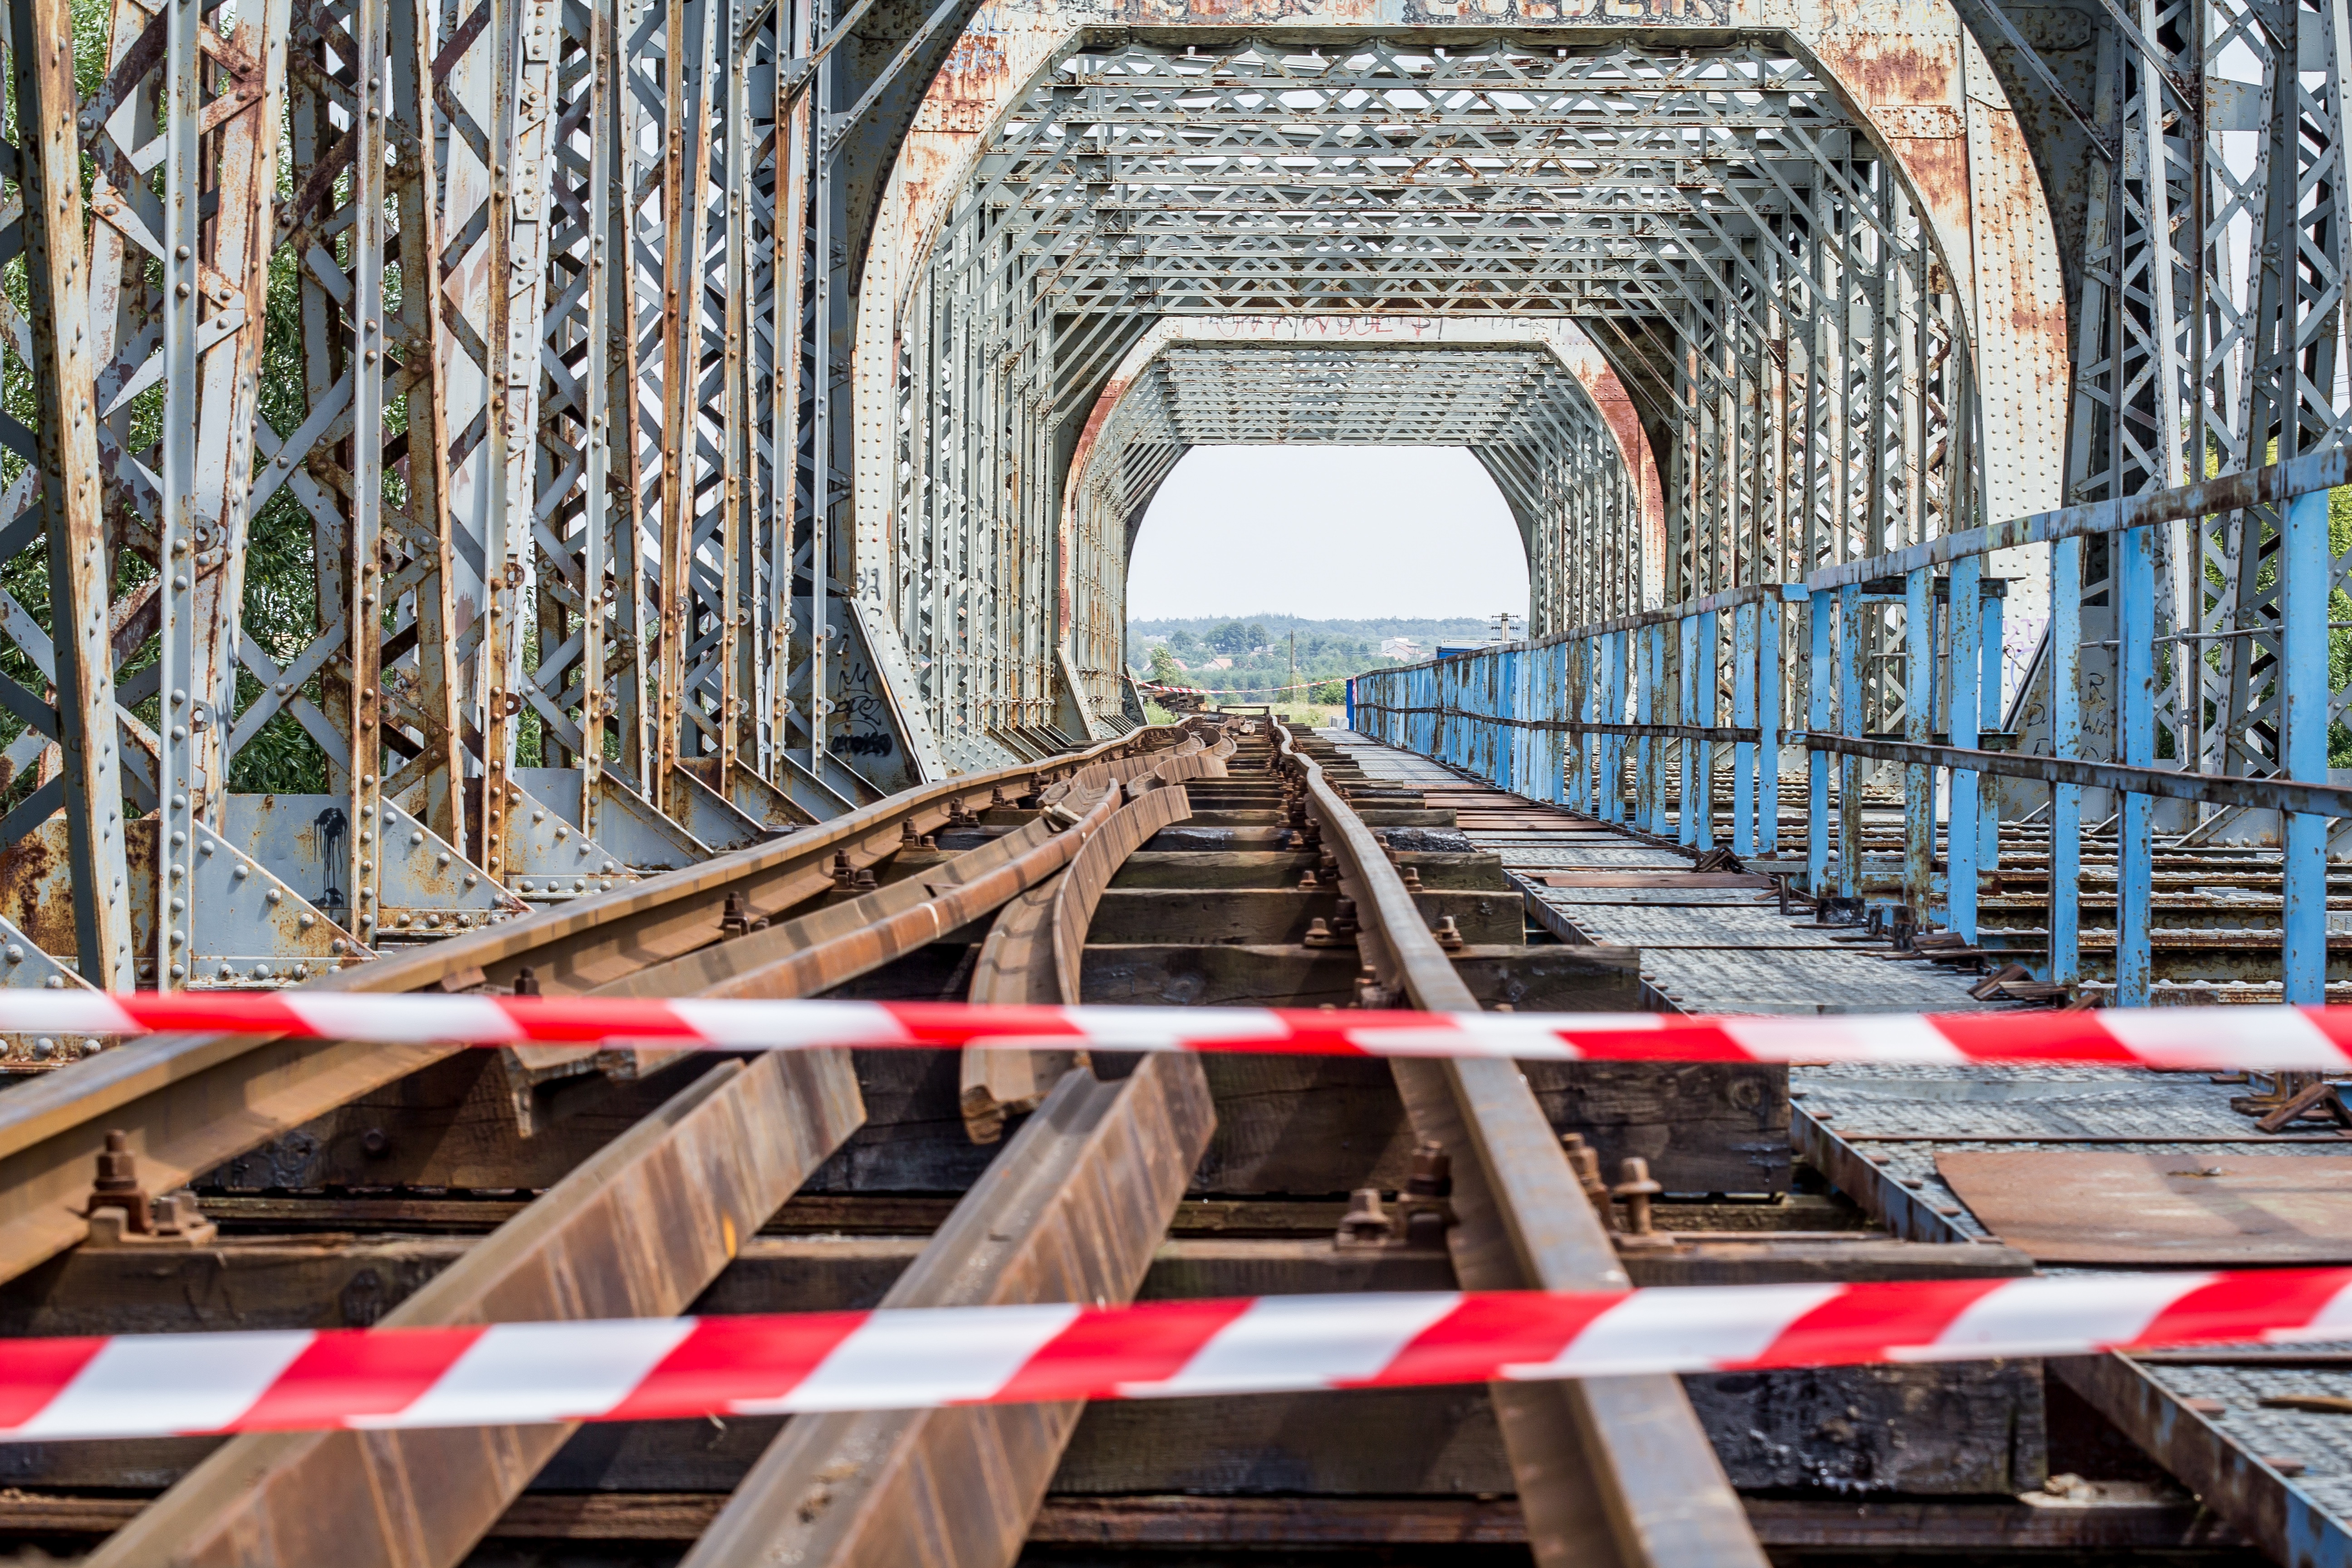
architecture, wood, track, bridge, train, transport, arch, package, tracks, rails, sleepers, railway bridge, splint, urban area, bridge repair, repair of railway bridge